Astylus atromaculatus

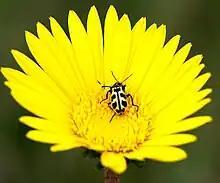

Astylus atromaculatus is a species of beetle in the family Melyridae. It is variously known as the spotted maize beetle, or pollen beetle. It is indigenous to Argentina and neighbouring countries, but has been accidentally imported into the warmer regions of South Africa, where it has become invasive.